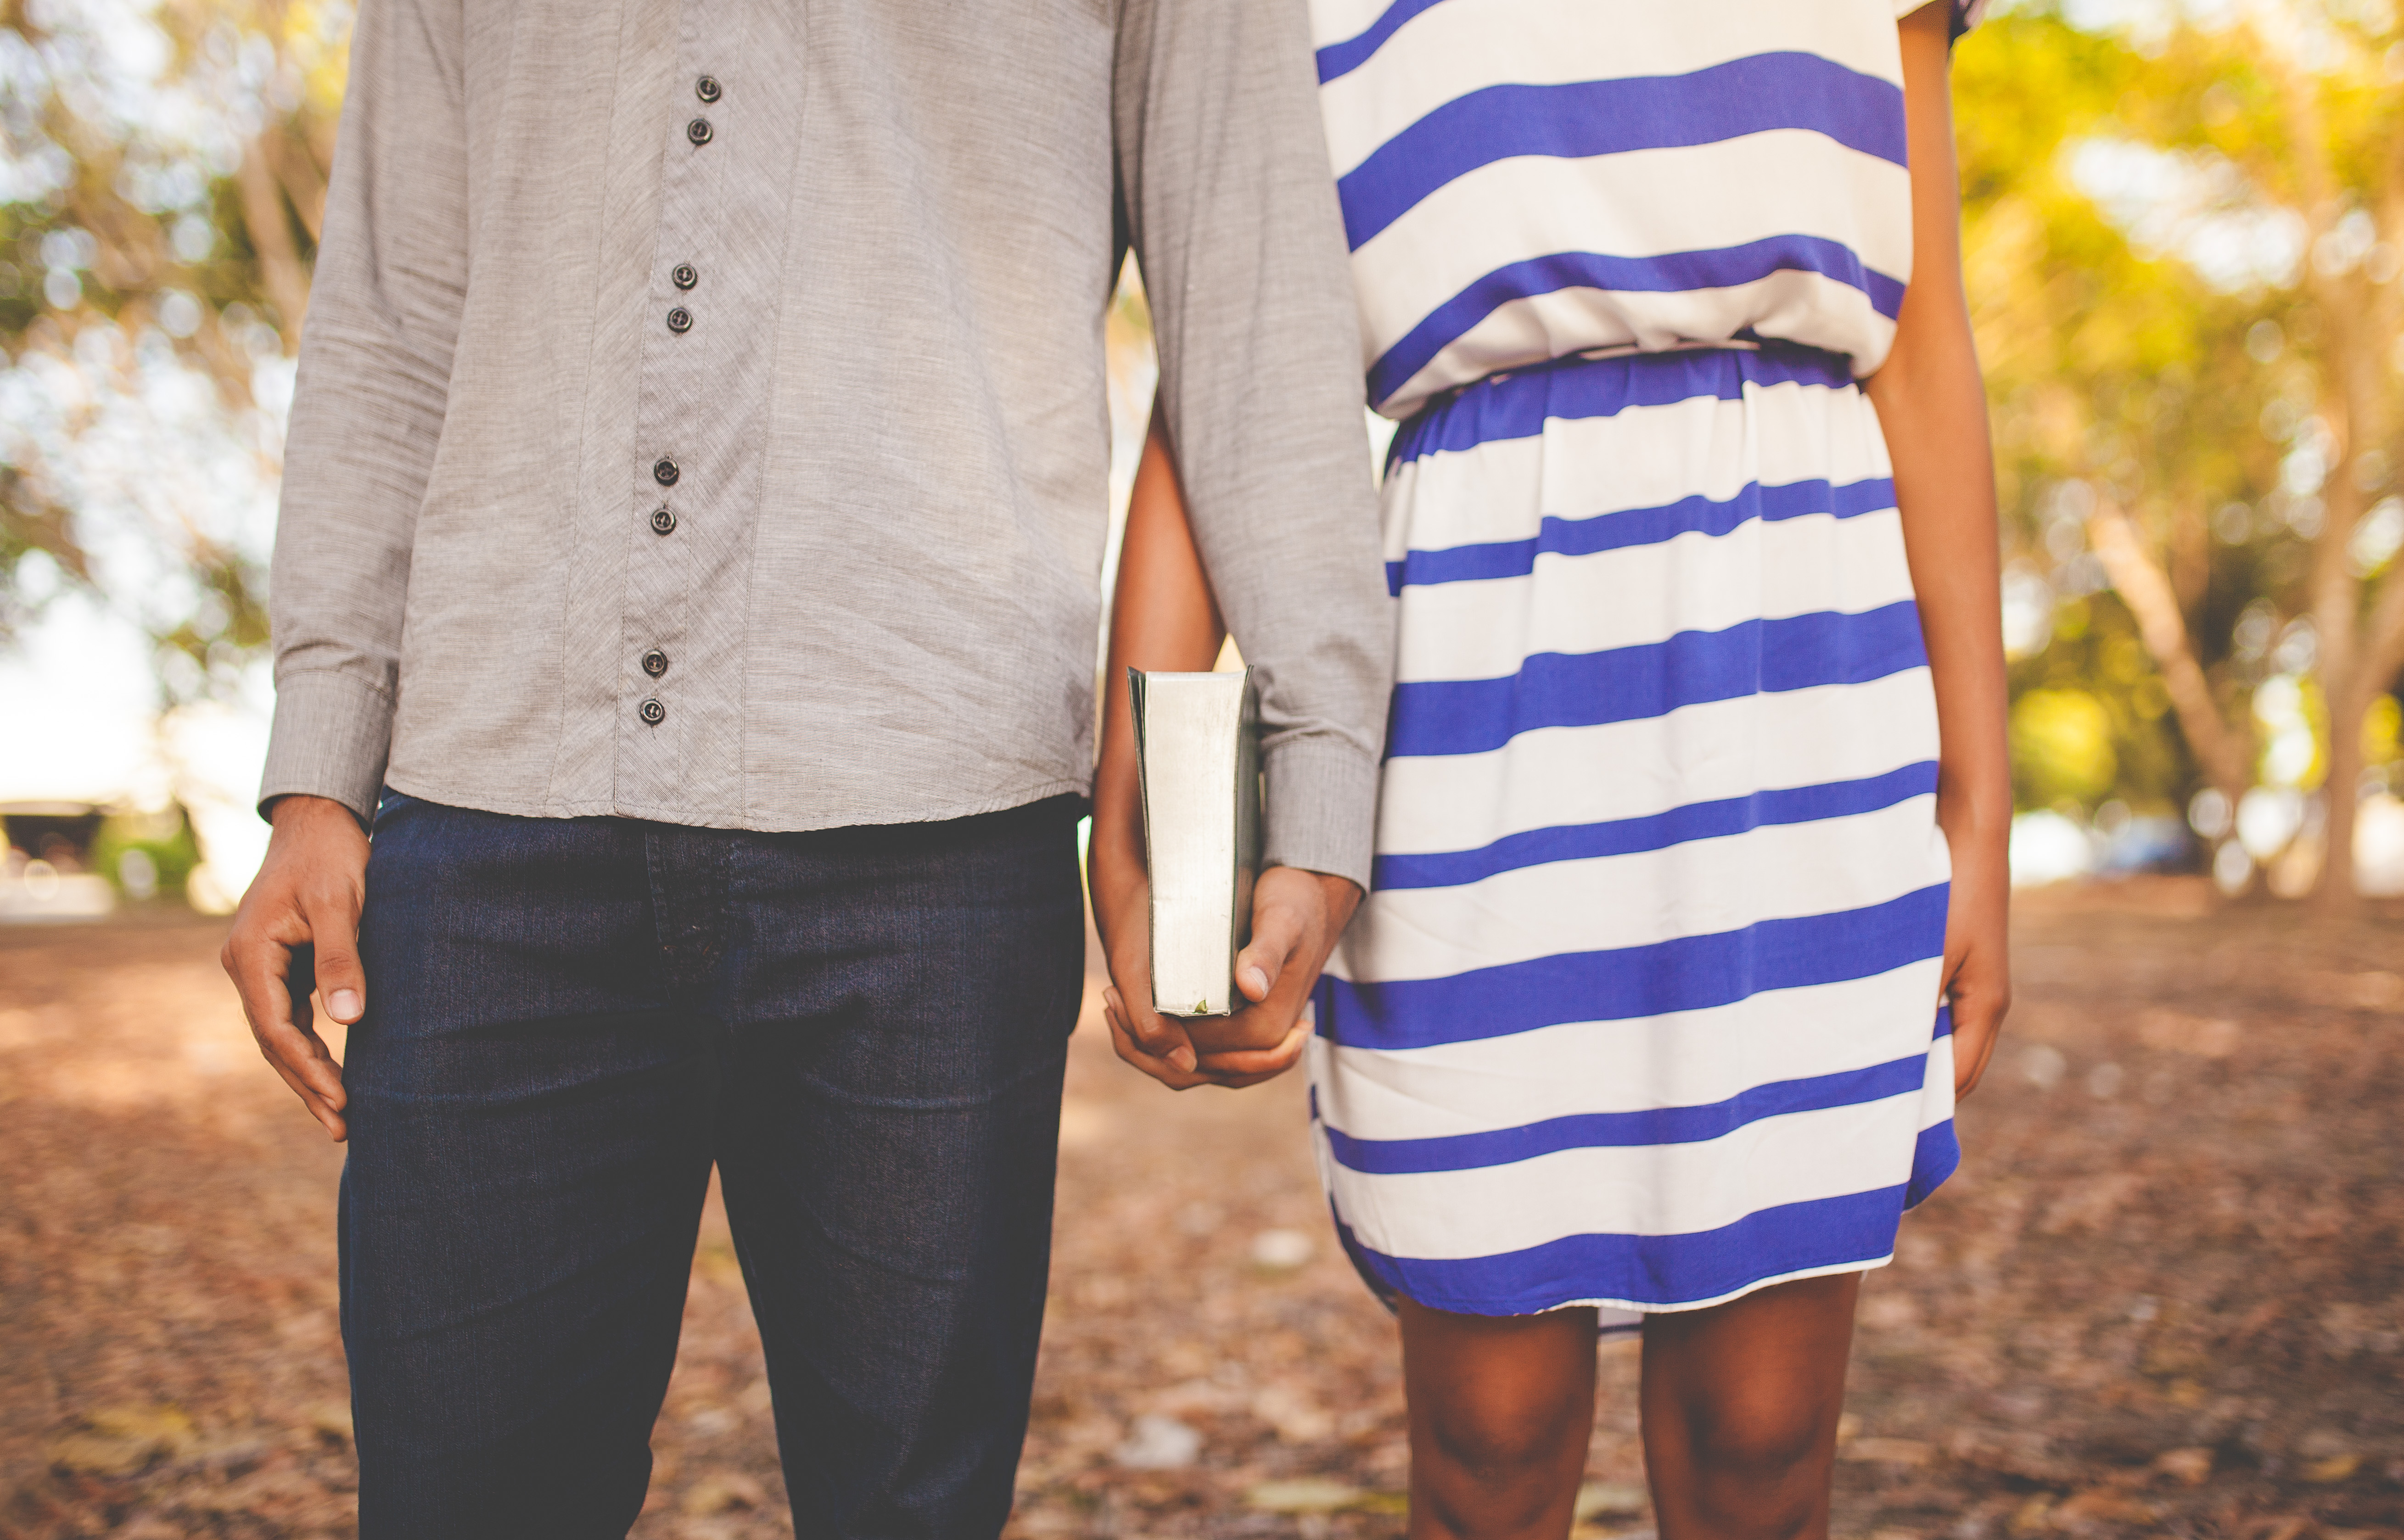
pattern, spring, fashion, blue, clothing, yellow, season, formal wear